Sopaipilla
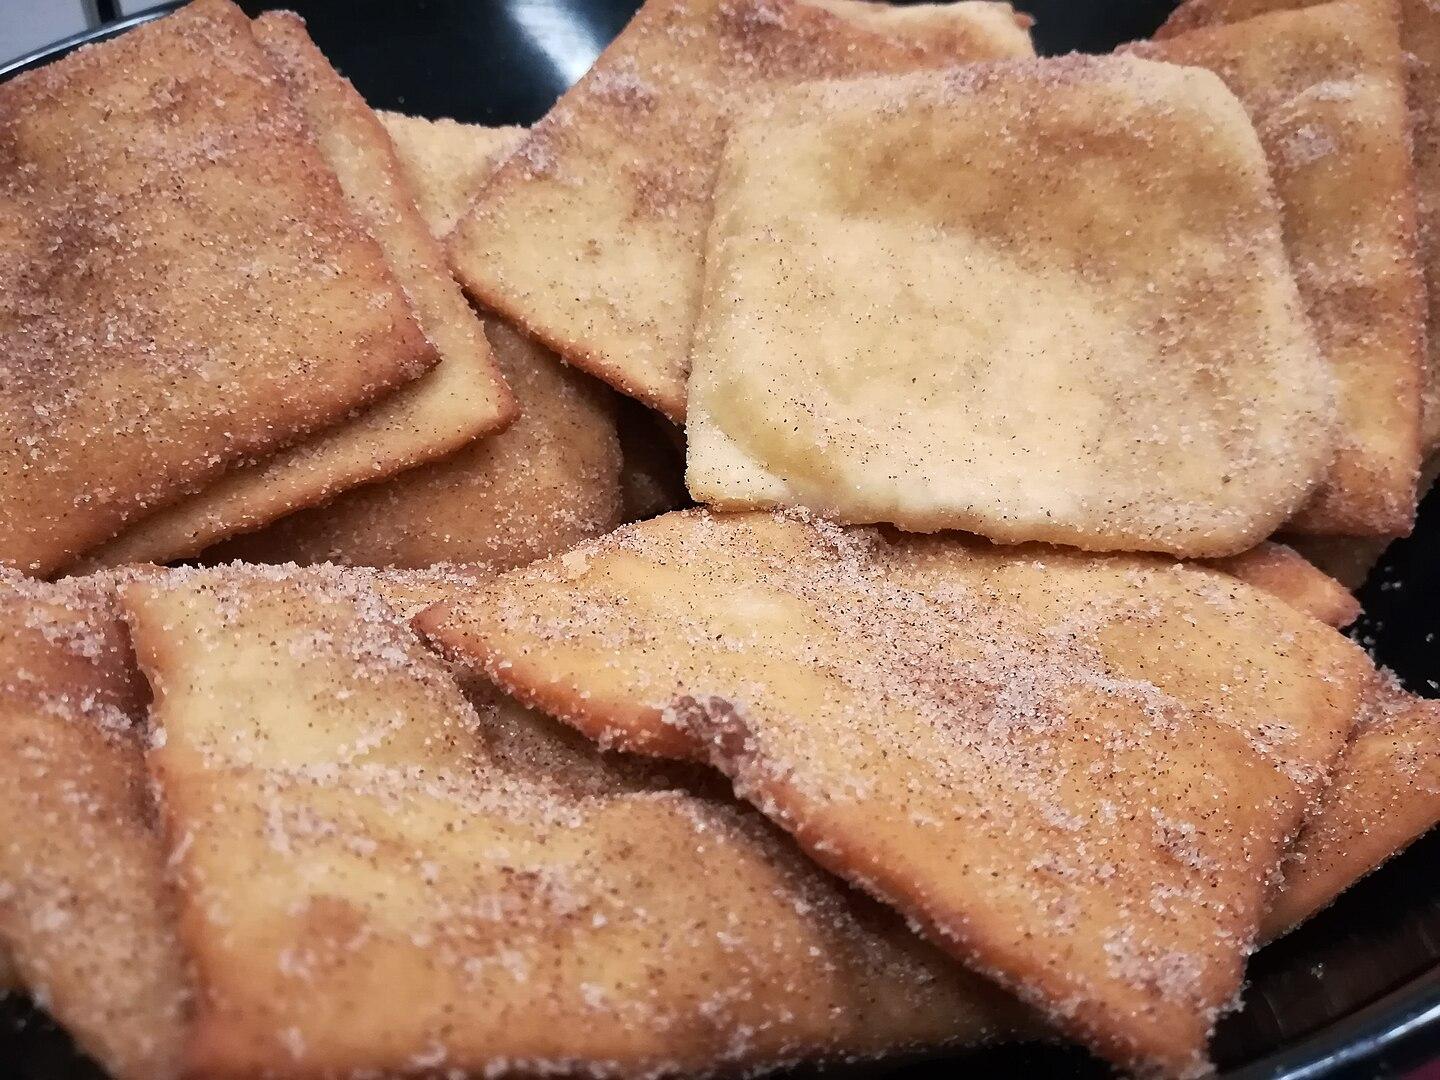
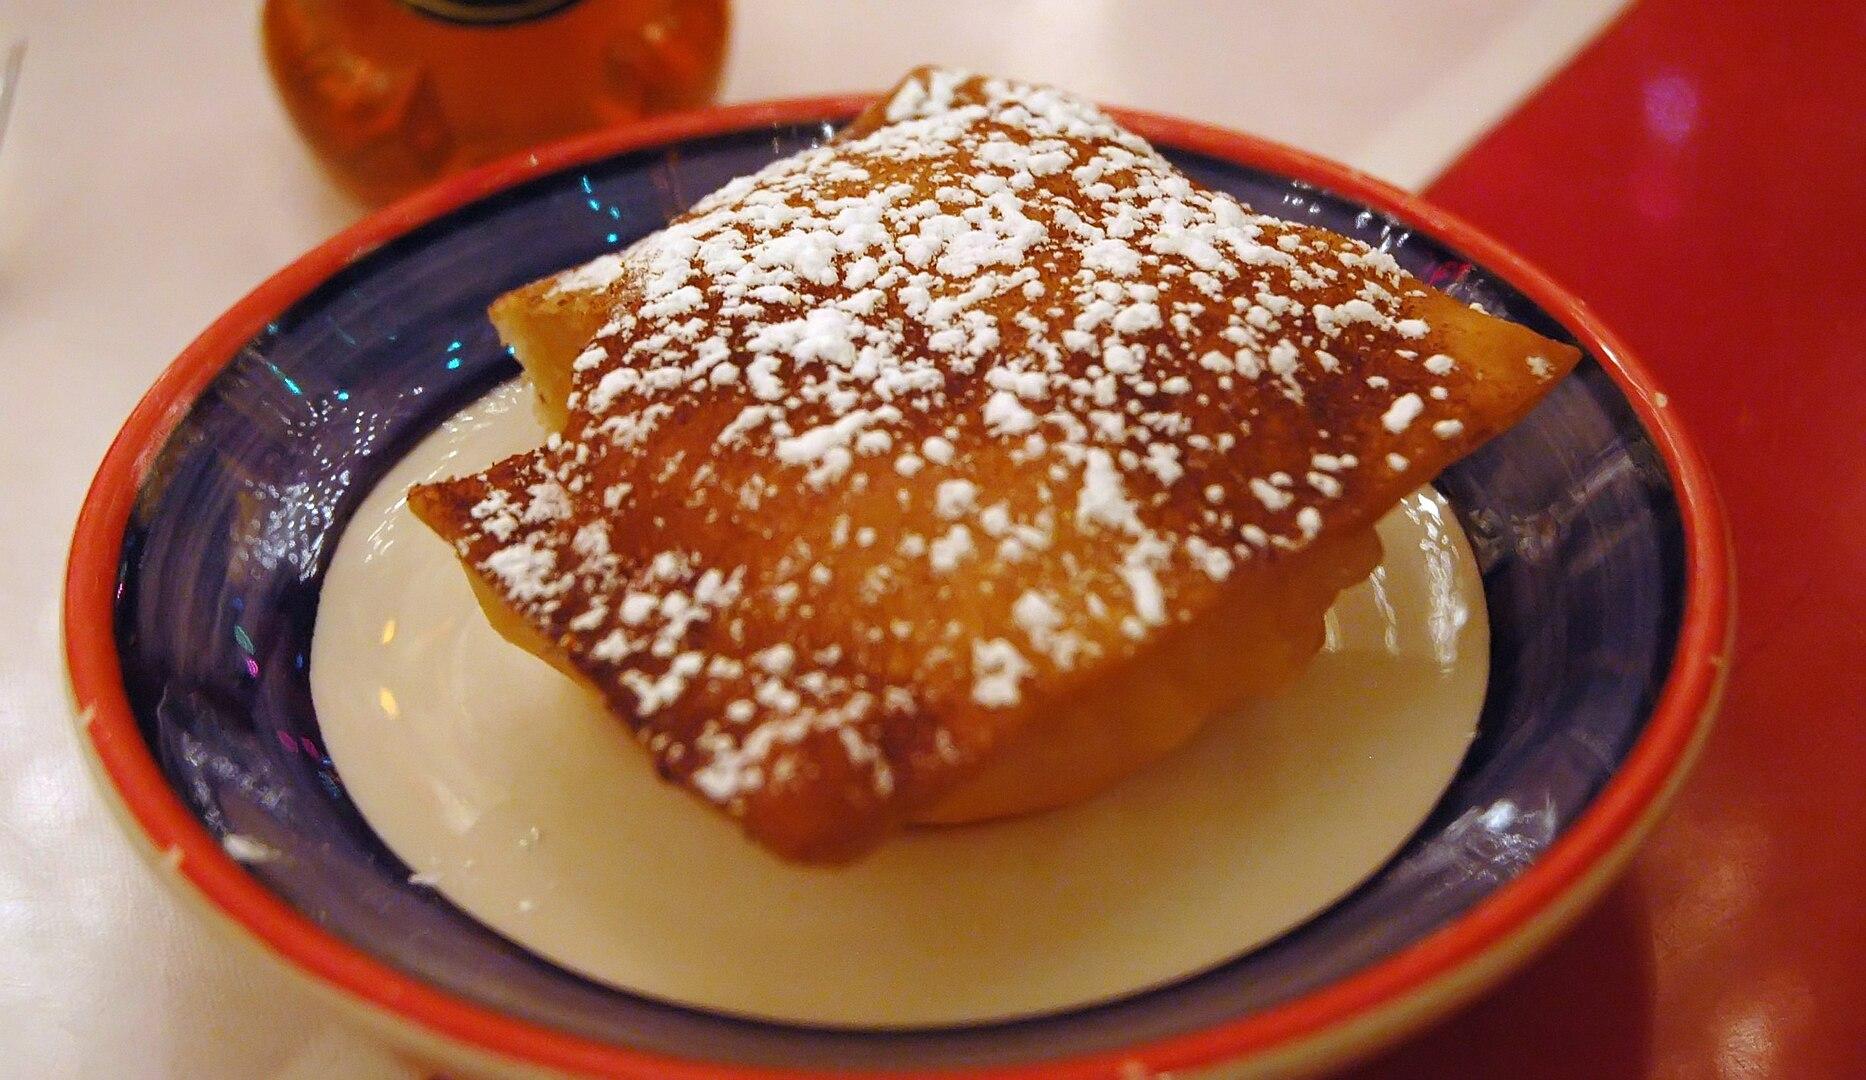
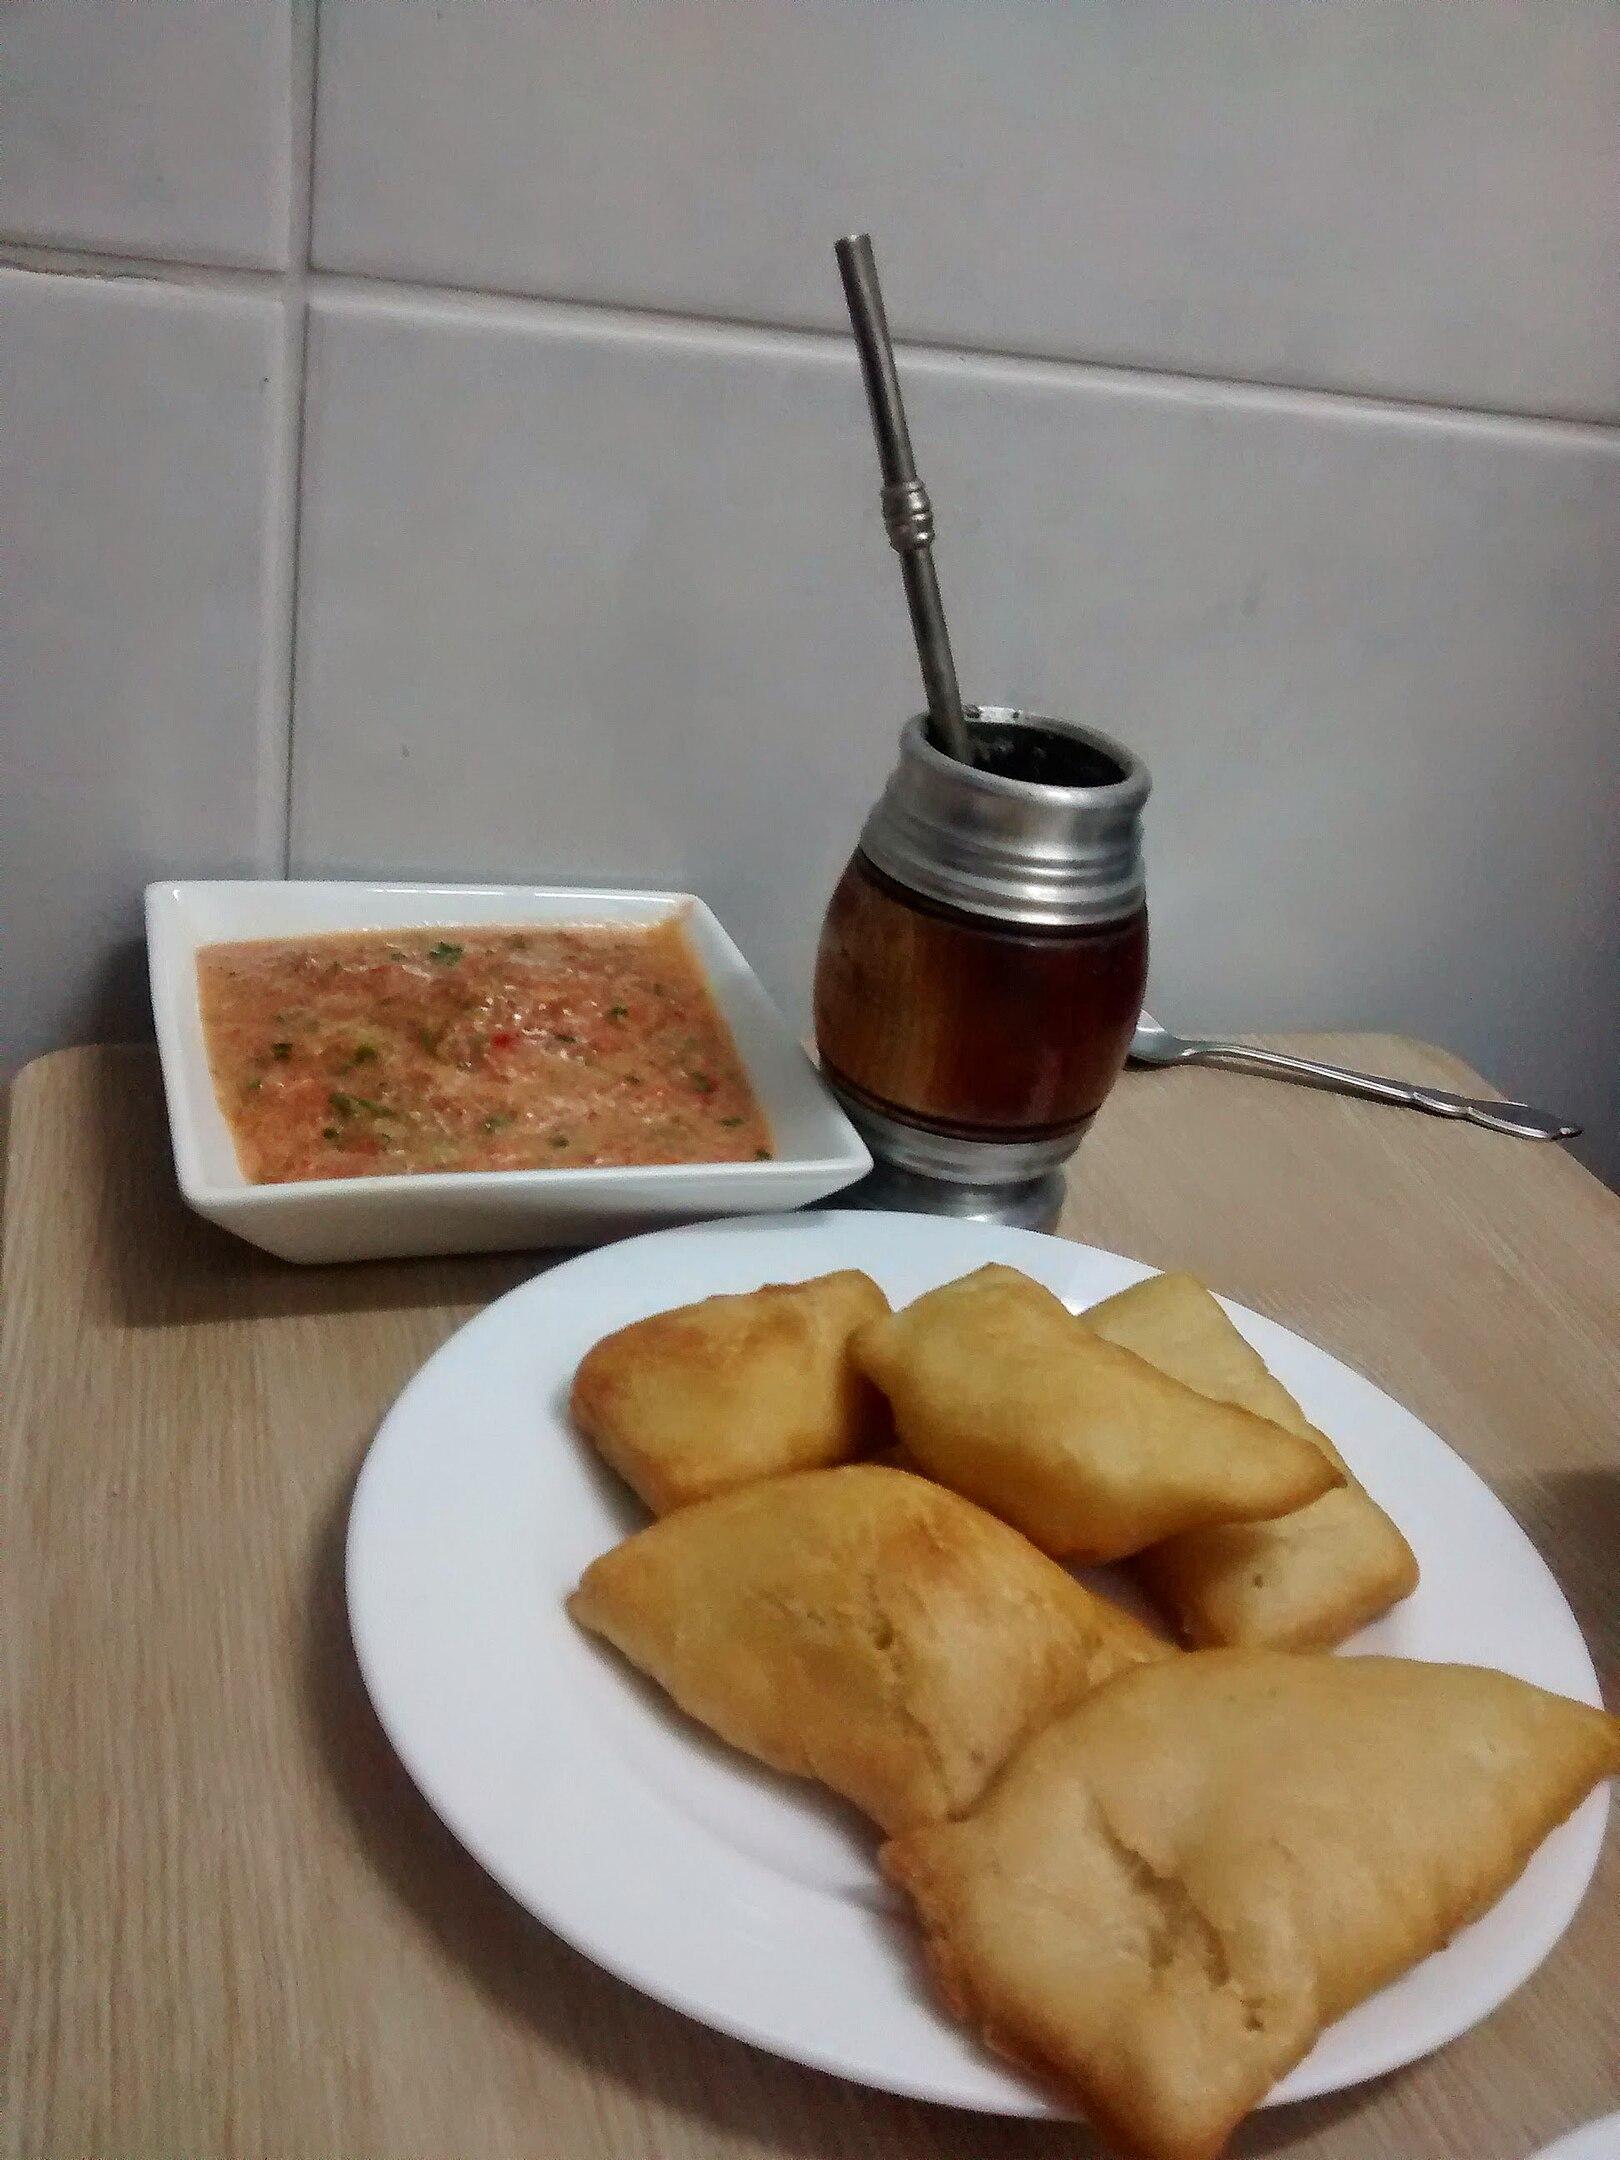
Also known as:
ca - Catalan: Sopaipilla
cs - Czech: Sopaipilla
de - German: Sopaipilla
es - Spanish: Sopaipilla
fr - French: Sopaipilla
is - Icelandic: Sopaipilla
it - Italian: Sopaipilla
jv - Javanese: Sopaipilla
pt - Portuguese: Sopaipilla
ru - Russian: Сопайпилья
sv - Swedish: Sopaipilla
uk - Ukrainian: Сопайпілья
Category: pastry (fried dough)
Cuisine: Argentinian, Chilean, Peruvian, American, Uruguayan
Associated cuisines: Argentinian, Chilean, Peruvian, American, Uruguayan
Area: Argentina, Chile, Peru, United States, Uruguay
Countries: Argentina, Chile, Peru, United States, Uruguay
Region: Northern America, South America, , ,
A fried pastry and a type of quick bread, traditionally made from leavened wheat dough (or a mixture of wheat flour and masa harina) to which some shortening such as butter is added. After being allowed to rise, the dough is rolled into a sheet that is then cut into circular, square or triangular shapes, 8–10 cm in size for the longest dimension (if intended for a dessert) or 15–20 cm (if intended to be stuffed for a main course). These pieces are then deep-fried in oil, sometimes after being allowed to rise further before frying: the frying causes them to puff up, ideally forming a hollow pocket in the center.